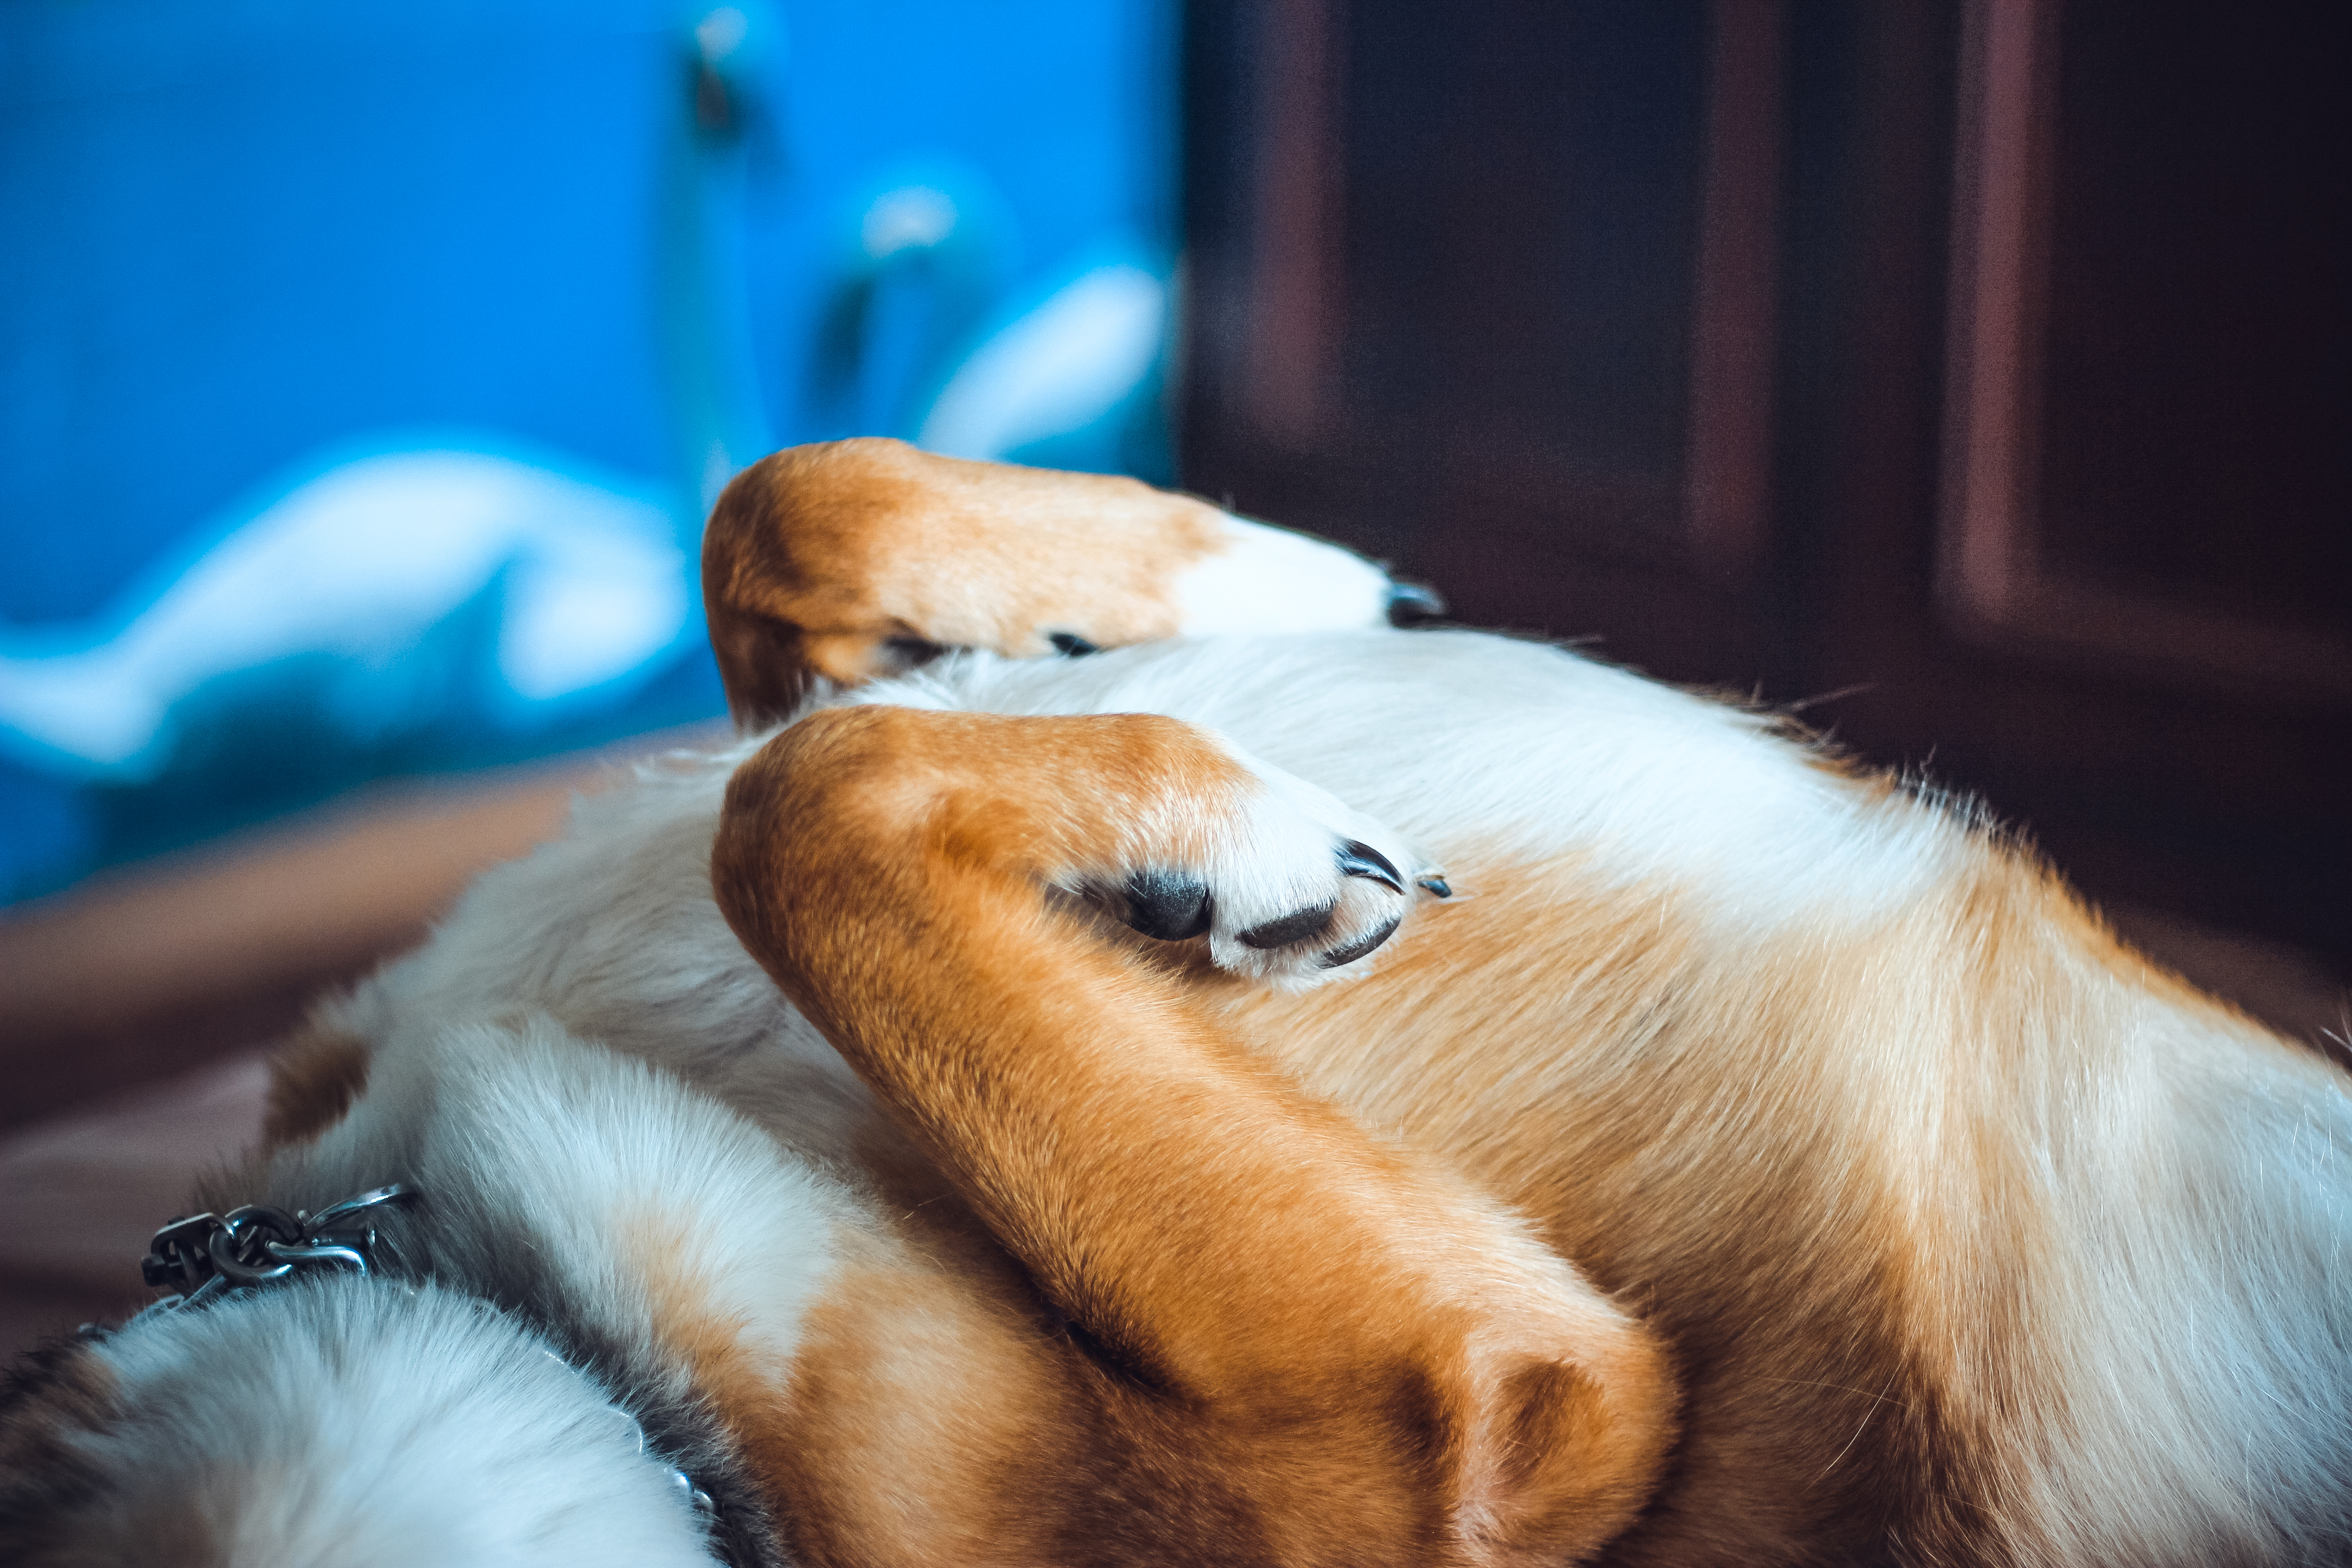
dog, mammal, canidae, dog breed, snout, carnivore, companion dog, puppy, sporting group, pomeranian, fur, whiskers